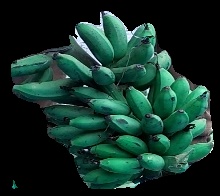
Variety: rasbale
Grade: grade3